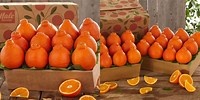
Label: mandarine